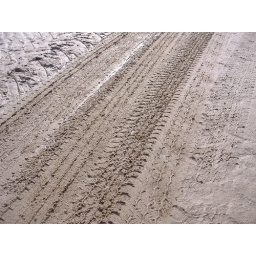
Tyre tracks in the sand on the beach at Weston-super-Mare.